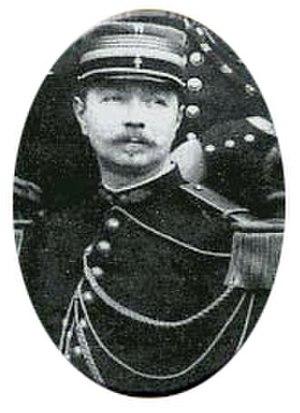
Albert Dubois, dit Albert Dubois-Pillet, né le 28 octobre 1846 à Paris et mort le 18 août 1890 au Puy-en-Velay, est un peintre et officier français.